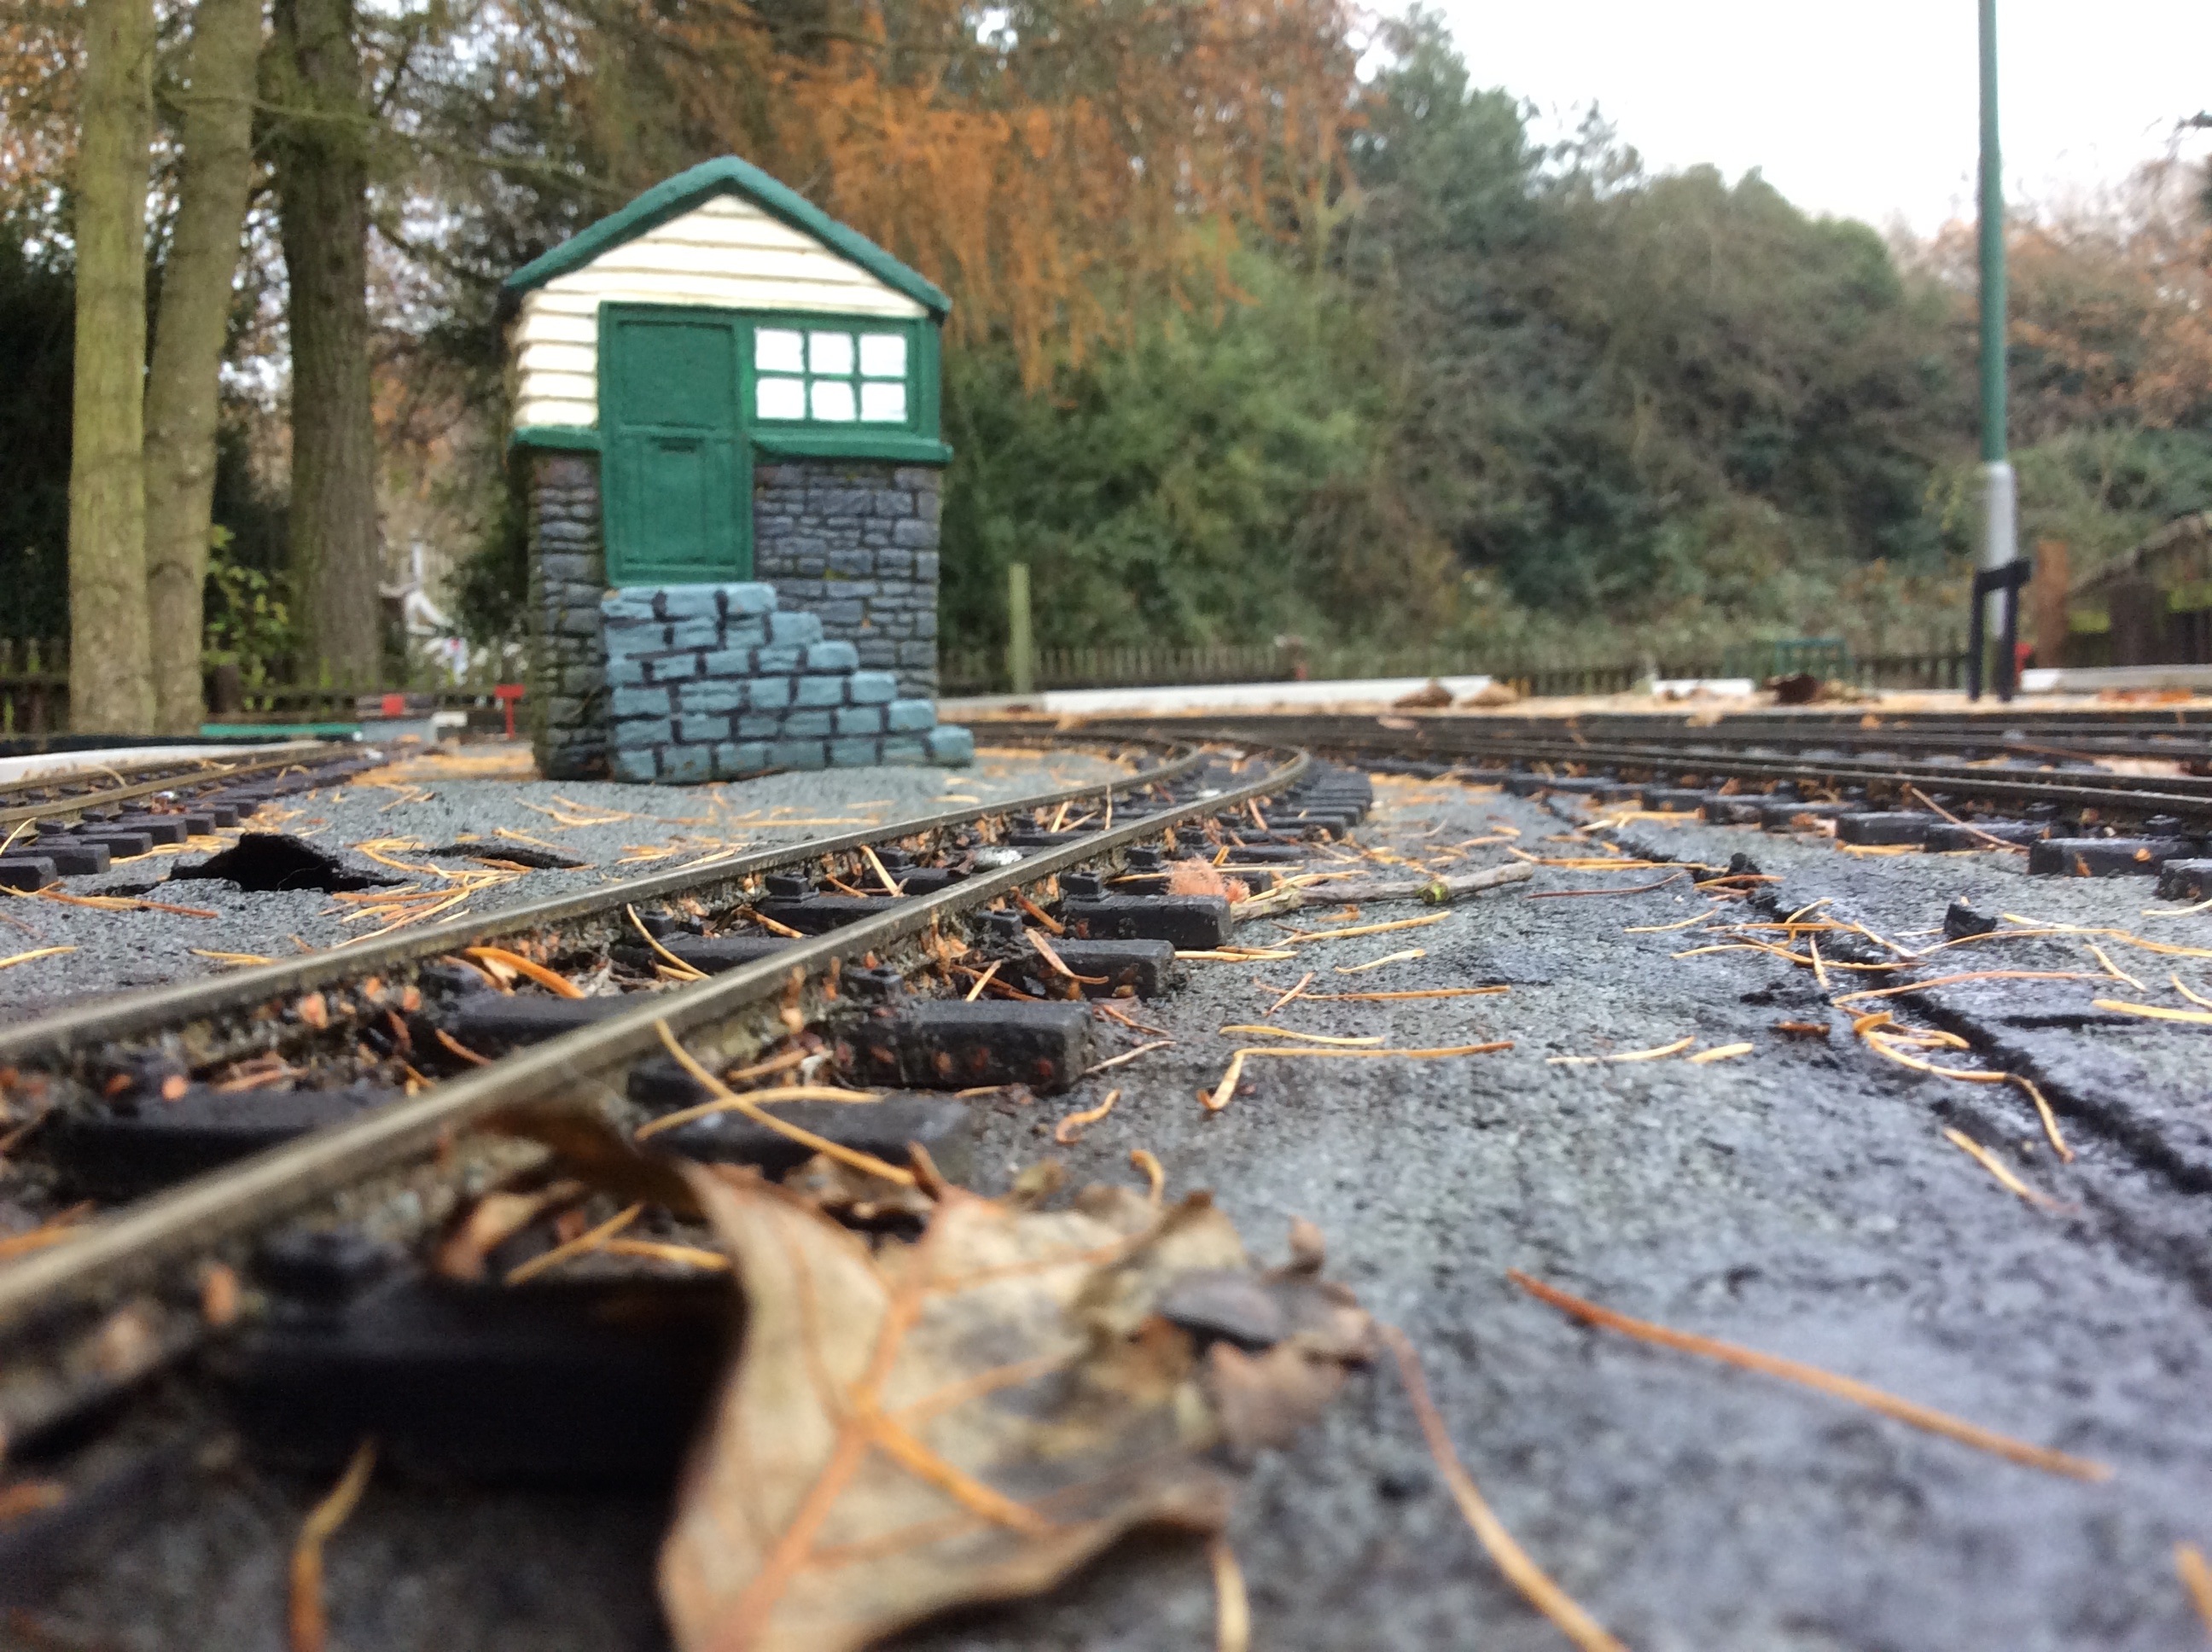
wood, track, transport, soil, locomotive, carriage, trains, railyard, geological phenomenon